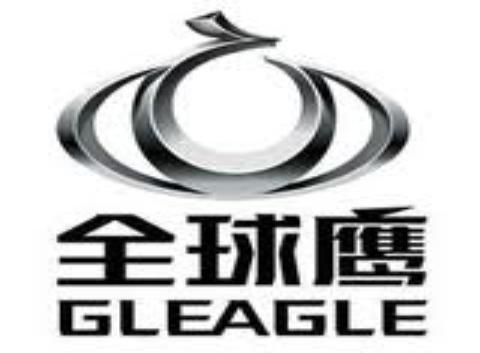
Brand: gleagle
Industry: Transportation